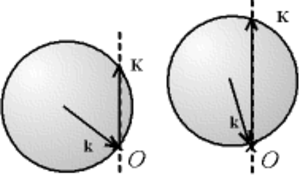
Rotation de la sphère d'Ewald et géométrie de Bragg-Brentano (direction du vecteur de diffraction imposée).
La théorie de la diffraction sur un cristal modélise l'interaction rayonnement-matière dans le cas où la matière est organisée de manière ordonnée.